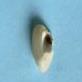
Maize quality: Bad